Archibald Lampman

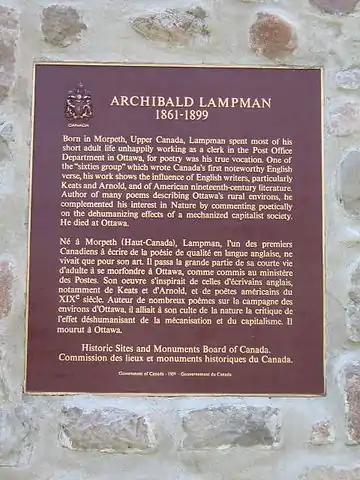
Archibald Lampman plaque and cairn, Morpeth. Photo by Alan L. Brown, June 2009. Photo used with permission from the website <a href="http%3A//www.ontarioplaques.com/index.html">www.ontarioplaques.com

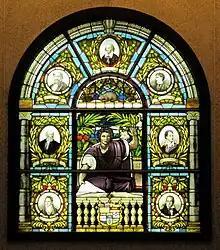
Stained glass at Ottawa Public Library features Charles Dickens, Archibald Lampman, Duncan Campbell Scott, Lord Byron, Alfred, Lord Tennyson, William Shakespeare, Thomas Moore

Lampman was elected a Fellow of the Royal Society of Canada in 1895.